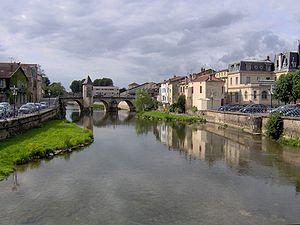
L'Ornain est une rivière française du Nord-Est de la France. Affluent de la Saulx, l'Ornain prend sa source au sud de Gondrecourt-le-Château et se jette dans la Saulx en rive droite, à Étrepy.
La Grande Région est un groupement européen de coopération territoriale regroupant des divisions territoriales allemandes, belges, et françaises et centré sur le Luxembourg. Il s'agit du premier GECT mis en place afin de devenir l'autorité de gestion unique pour un programme européen.